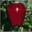
Label: apple